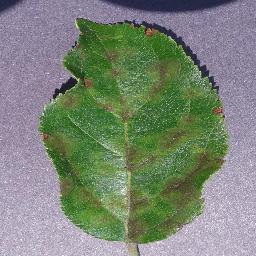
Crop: apple
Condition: scab